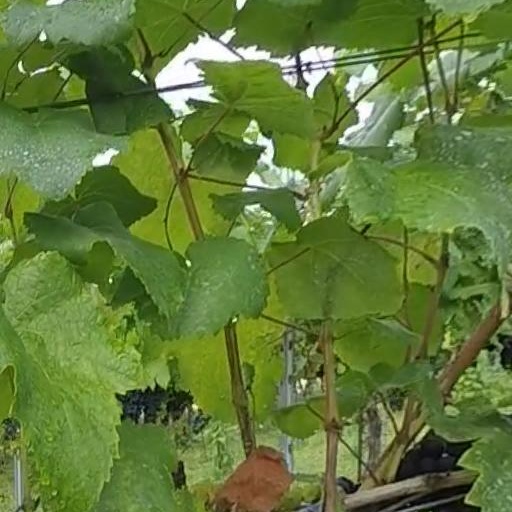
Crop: grape